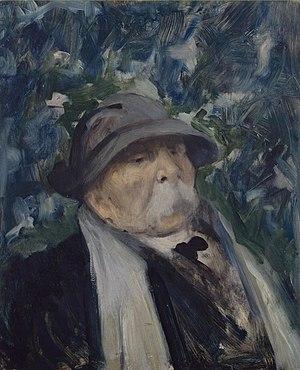
Portrait de Georges Clemenceau
Raymond Woog est un peintre, dessinateur et illustrateur Français né le 25 octobre 1875 à Paris et mort le 10 mai 1949 à Neuilly-sur-Seine.